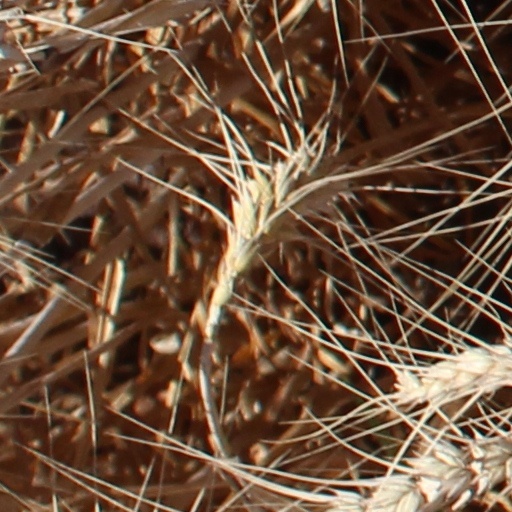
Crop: wheat